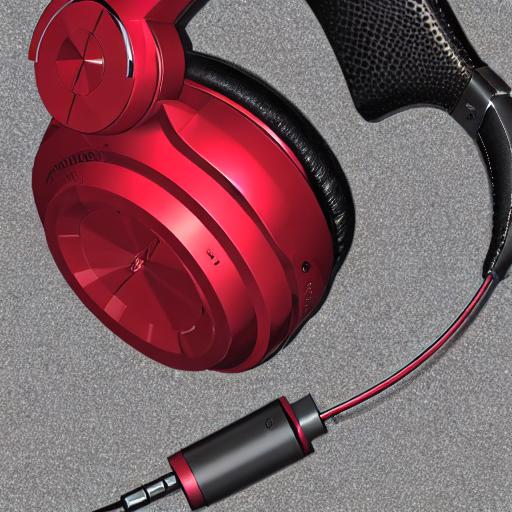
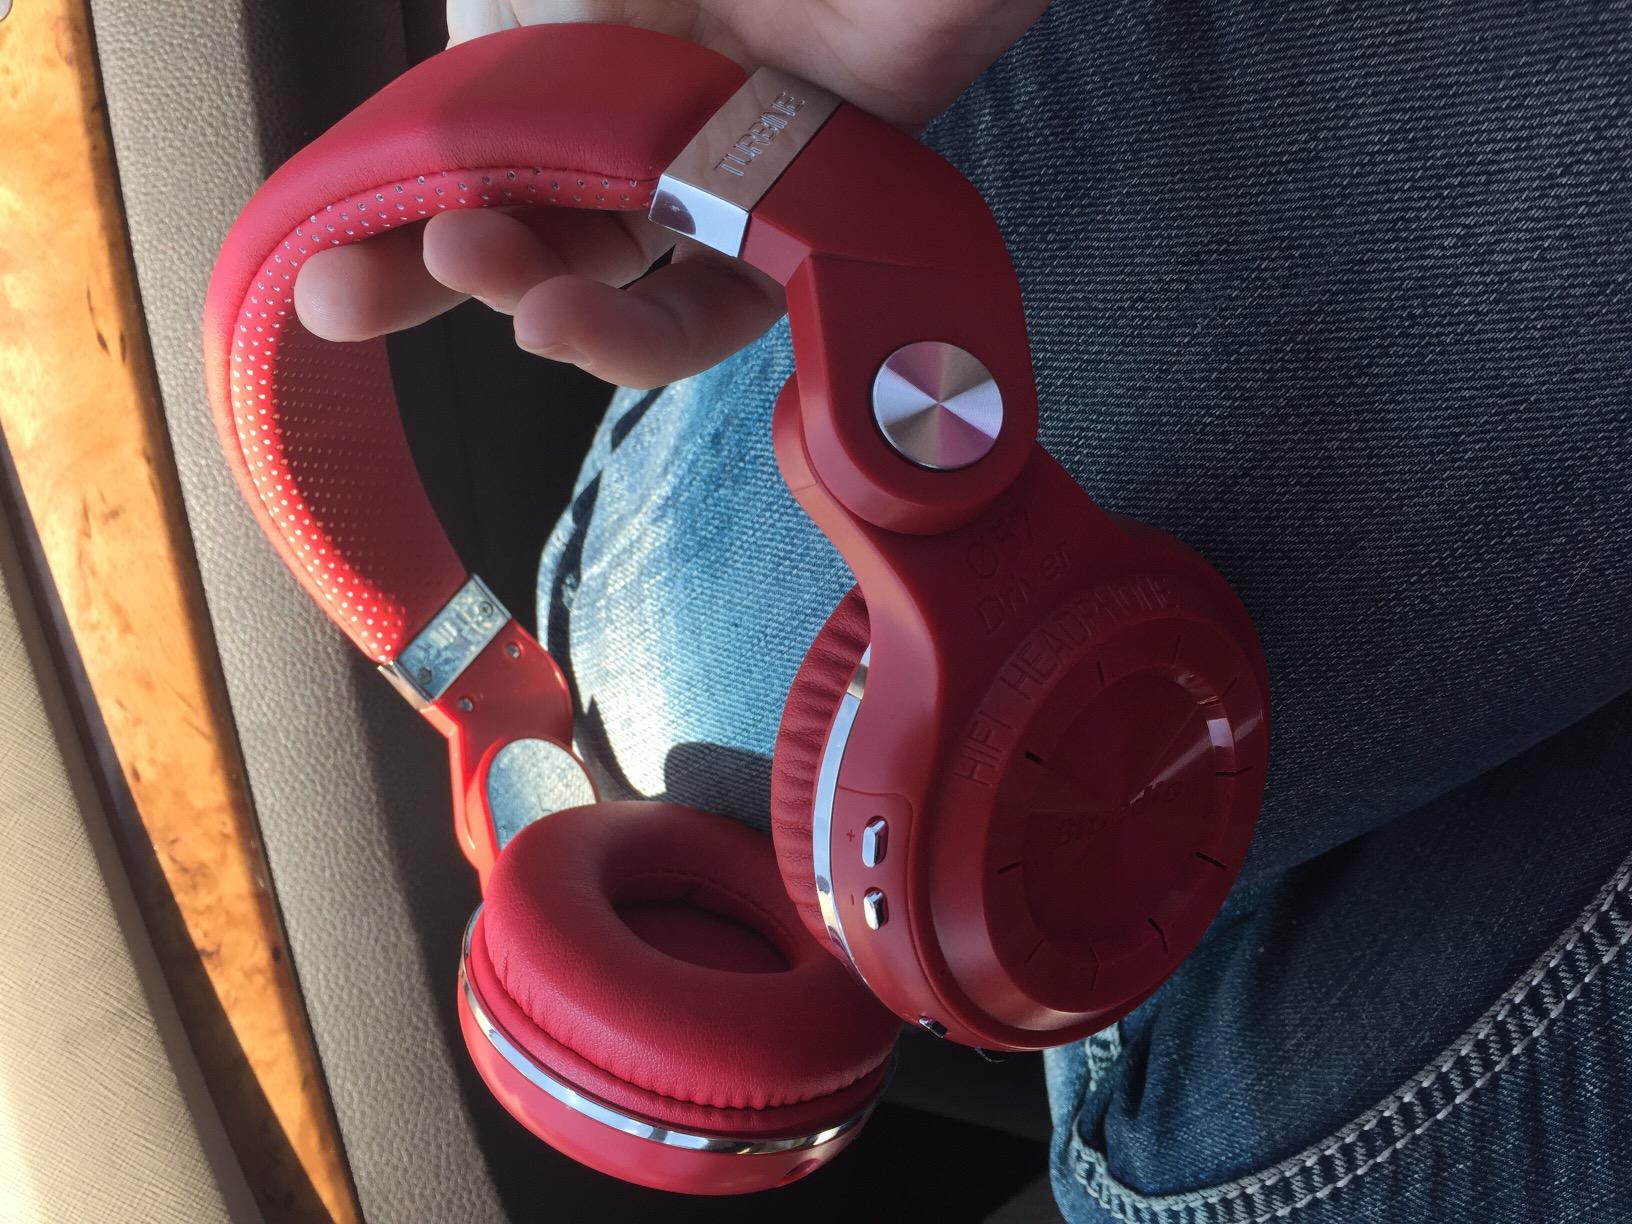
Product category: headphones
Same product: no